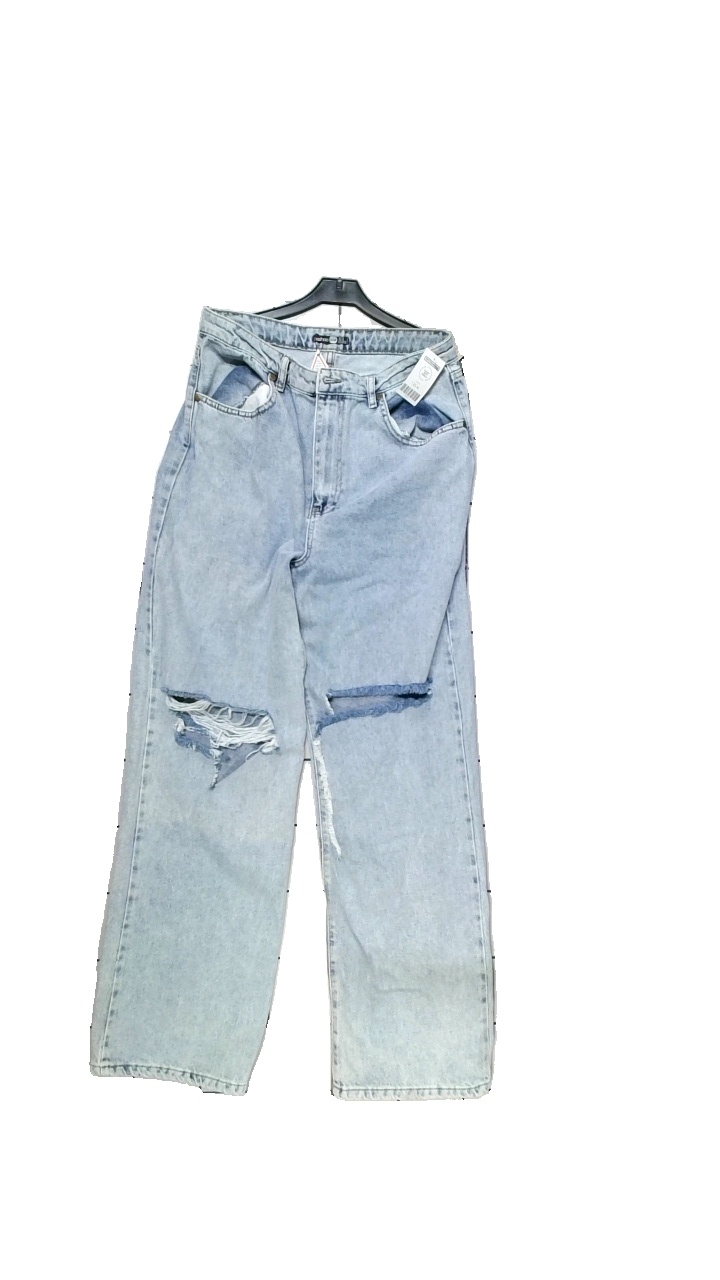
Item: Jeans (Ladies)
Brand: Boohoo
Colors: Blue
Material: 100% cotton
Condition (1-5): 5
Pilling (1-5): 5
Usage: Reuse
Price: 100-150